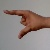
The image shows a hand gesture representing the letter 'Z' in Indian Sign Language.